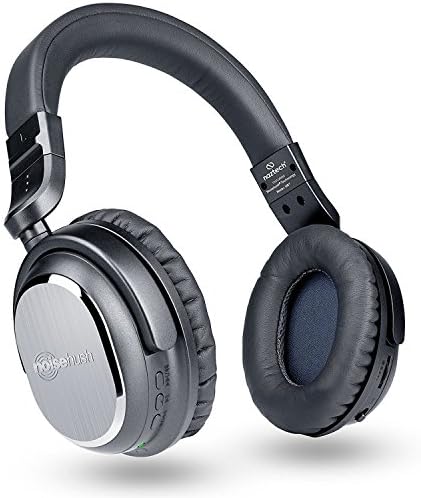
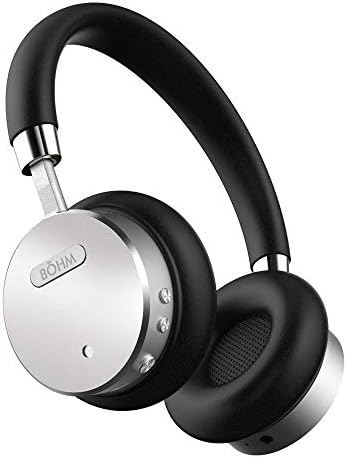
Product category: headphones
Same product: no